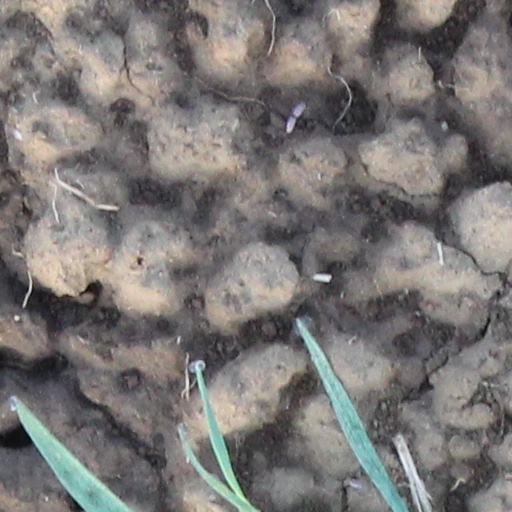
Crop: wheat